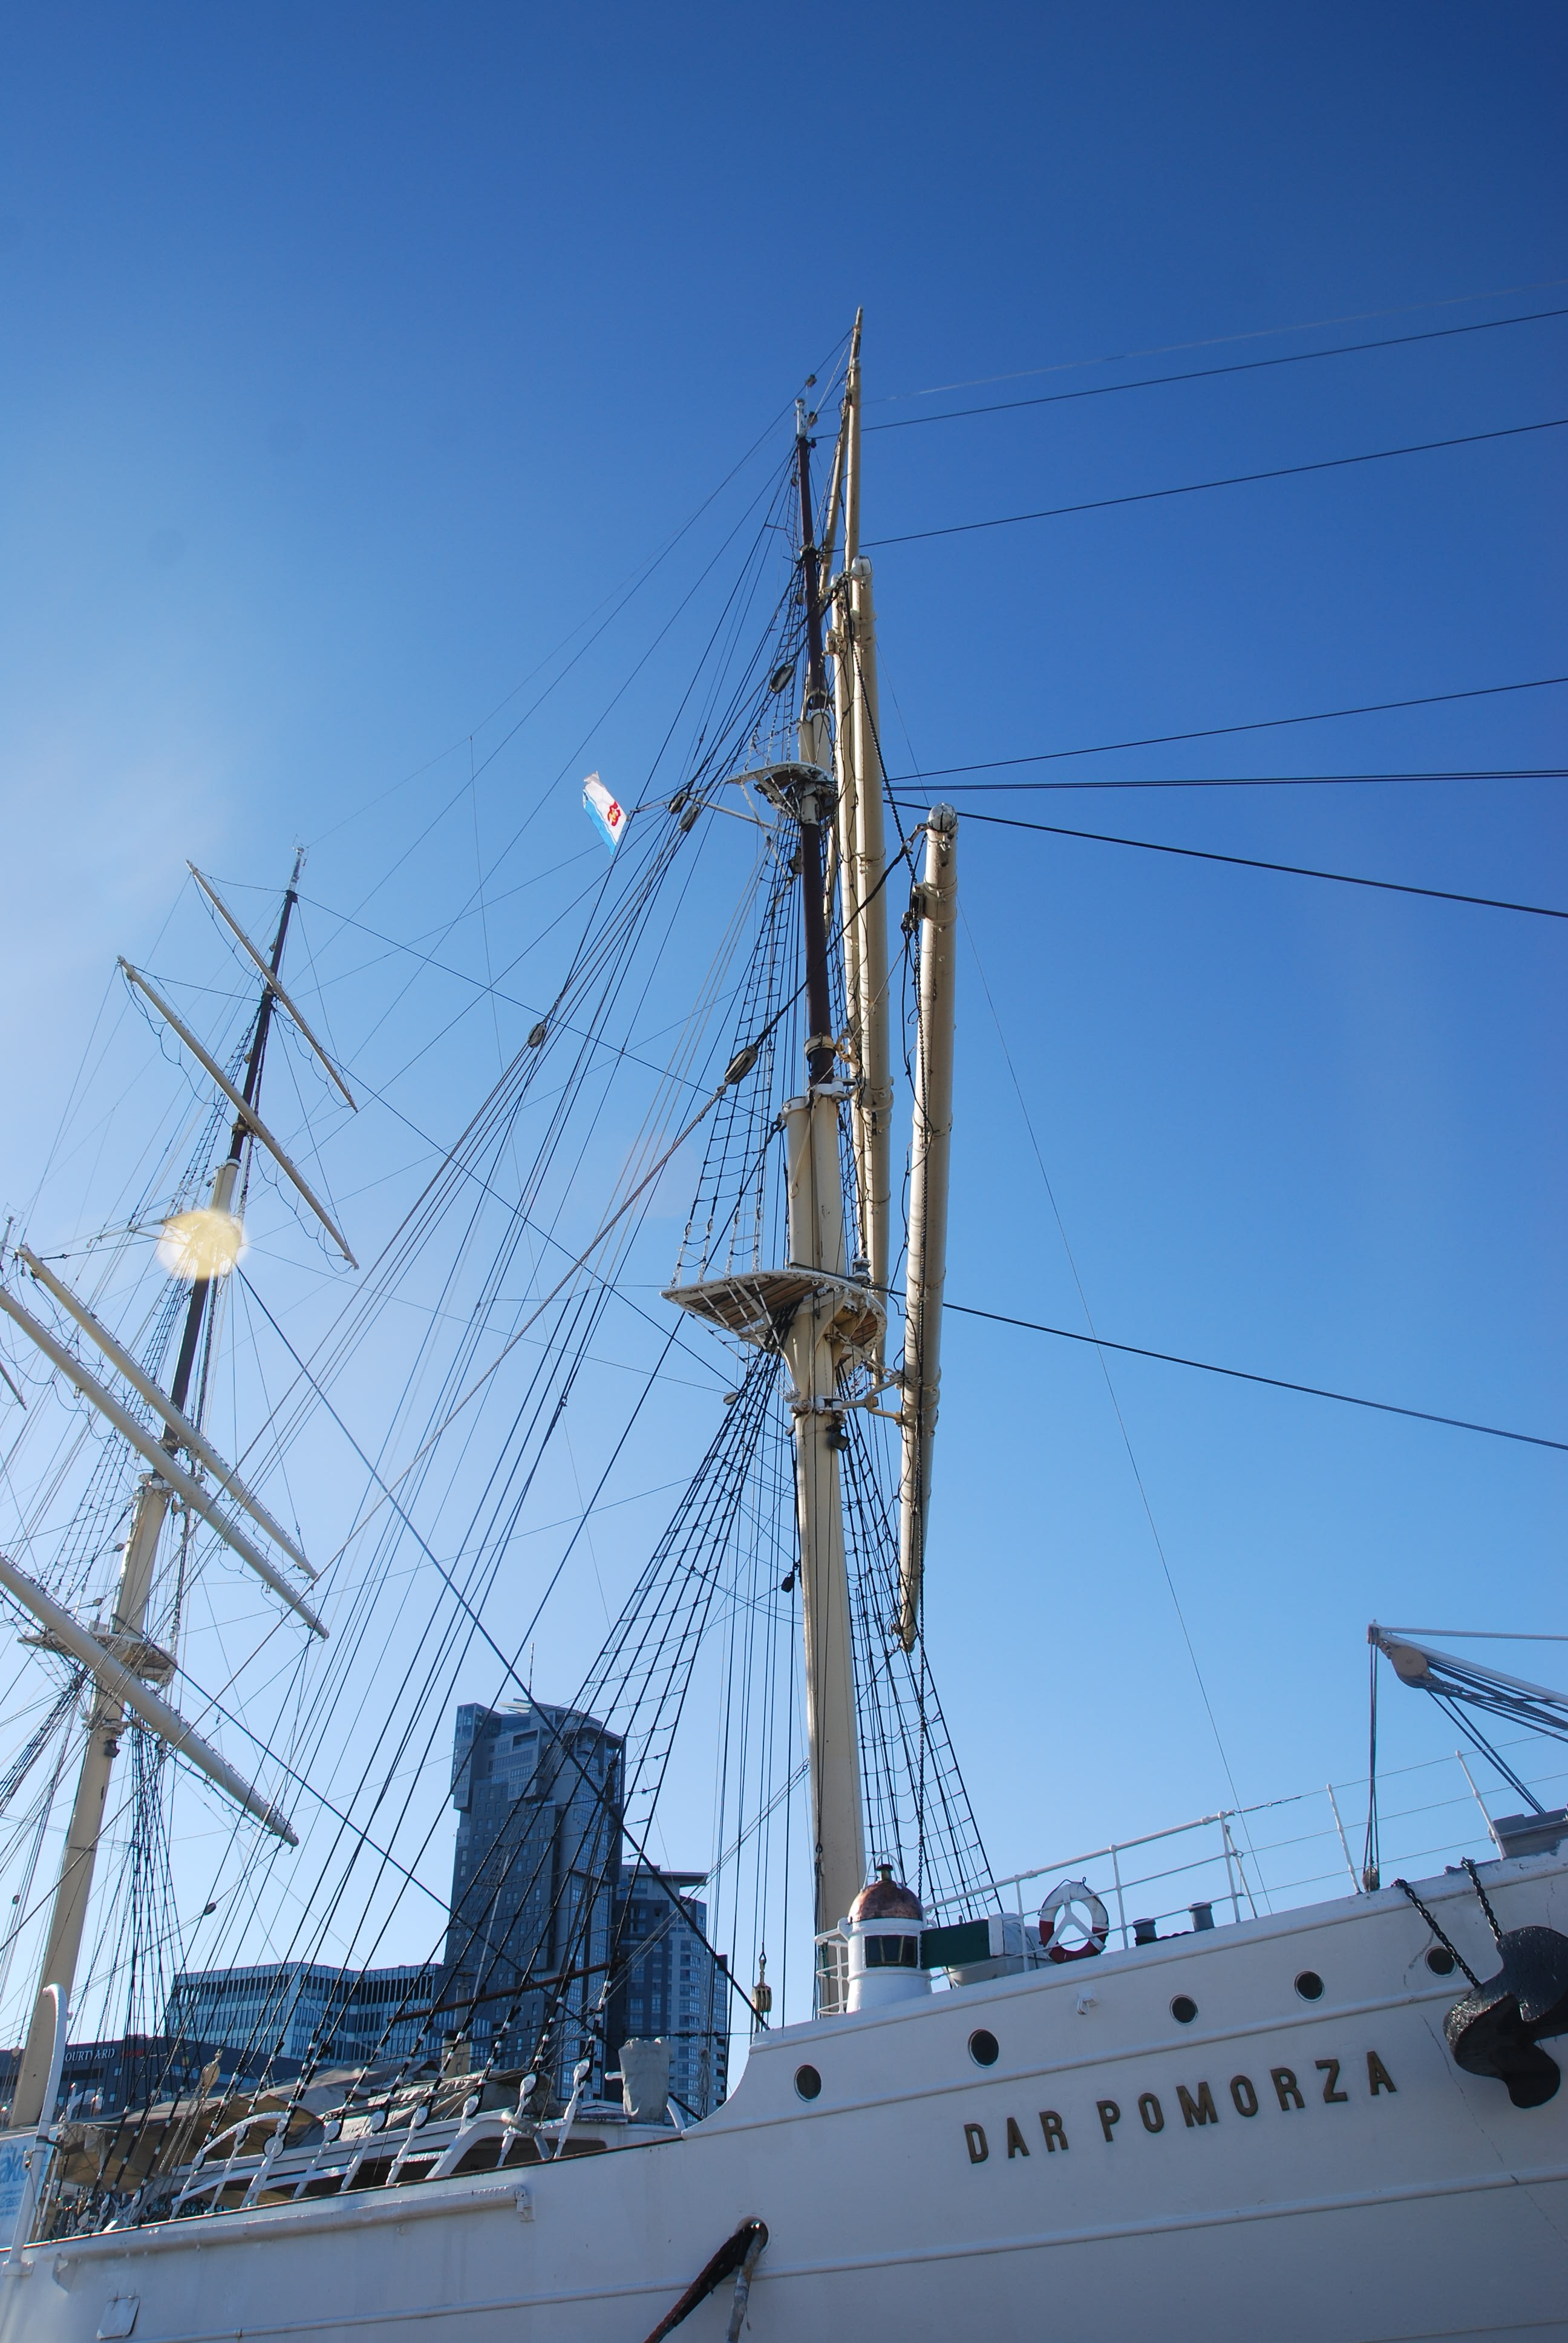
sea, boat, wind, ship, vehicle, mast, sailboat, sail, watercraft, schooner, windjammer, gdynia, sailing ship, tall ship, you have, overhead power line, brigantine